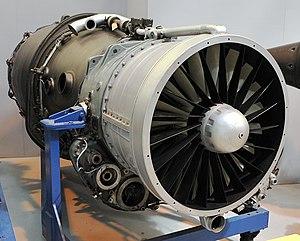
Le Rolls-Royce Spey, désigné au sein de la compagnie RB.163, RB.168 et RB.183, est un turbofan à faible taux de dilution initialement développé et produit par la société britannique Rolls-Royce Limited, et qui a été très largement utilisé en service pendant plus de 40 ans. Il en existe une version co-développée avec l'Allison Engine Company dans les années 1960, désignée Allison TF41.